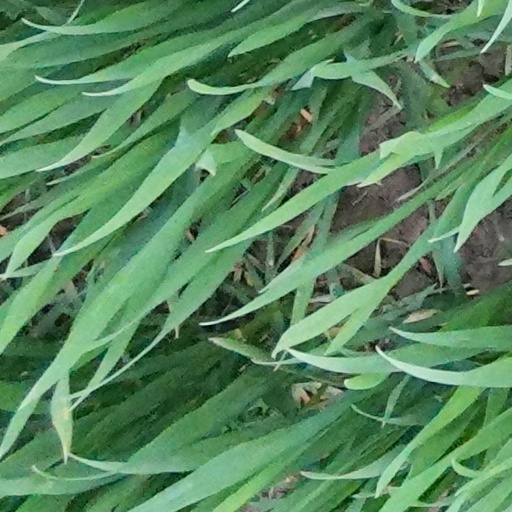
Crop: wheat